Sergei Fedorov

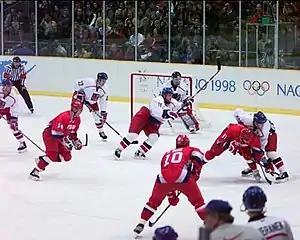
Fedorov (91) with Pavel Bure (10) at the 1998 Winter Olympics in Nagano, Japan

In the 1996 World Cup of Hockey, Russia had played five preliminary games in order to set the groupings for the main tournament stage. Russia was the only team that went undefeated (winning against Finland (Moscow), Germany (Landshut), Sweden (Stockholm), USA (Detroit) and tied against Canada (Calgary). The United States, Sweden and Finland games saw the Bure–Fedorov–Mogilny line for the first (and only) time internationally at senior level, which was considered "perhaps the best forward line on earth" at the time. With Pavel Bure injured at the end of the game against the Americans, he was not able to play in the main tournament. One of Fedorov's goals came in the round robin of the tournament in the second period against Canada in Vancouver on a breakaway pass off the boards from defencemen Darius Kasparaitis, where he sprinted to the puck and shot it over the blocker of goaltender Curtis Joseph to tie the game. Fedorov and Mogilny played on the same line but it was Fedorov that led the team in scoring, although Russia would lose in the semi-finals against the United States after defeating Finland 5–0 in the quarter-finals.